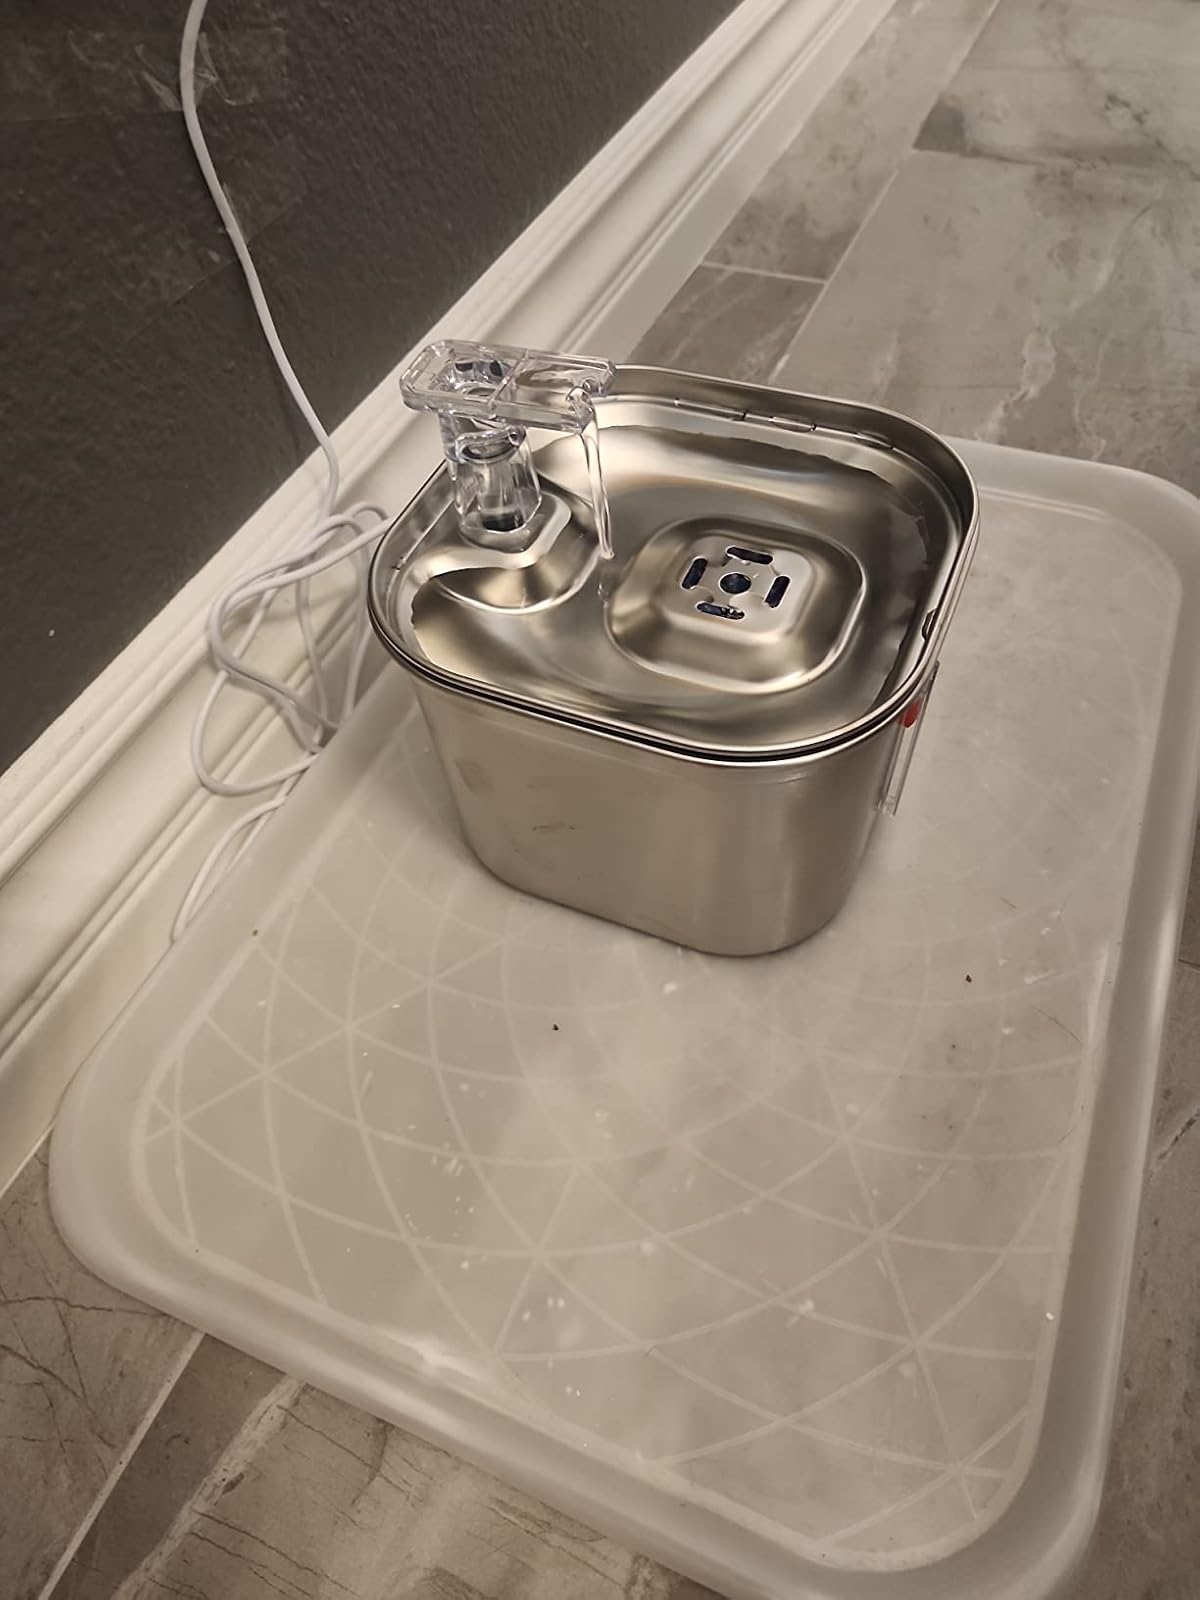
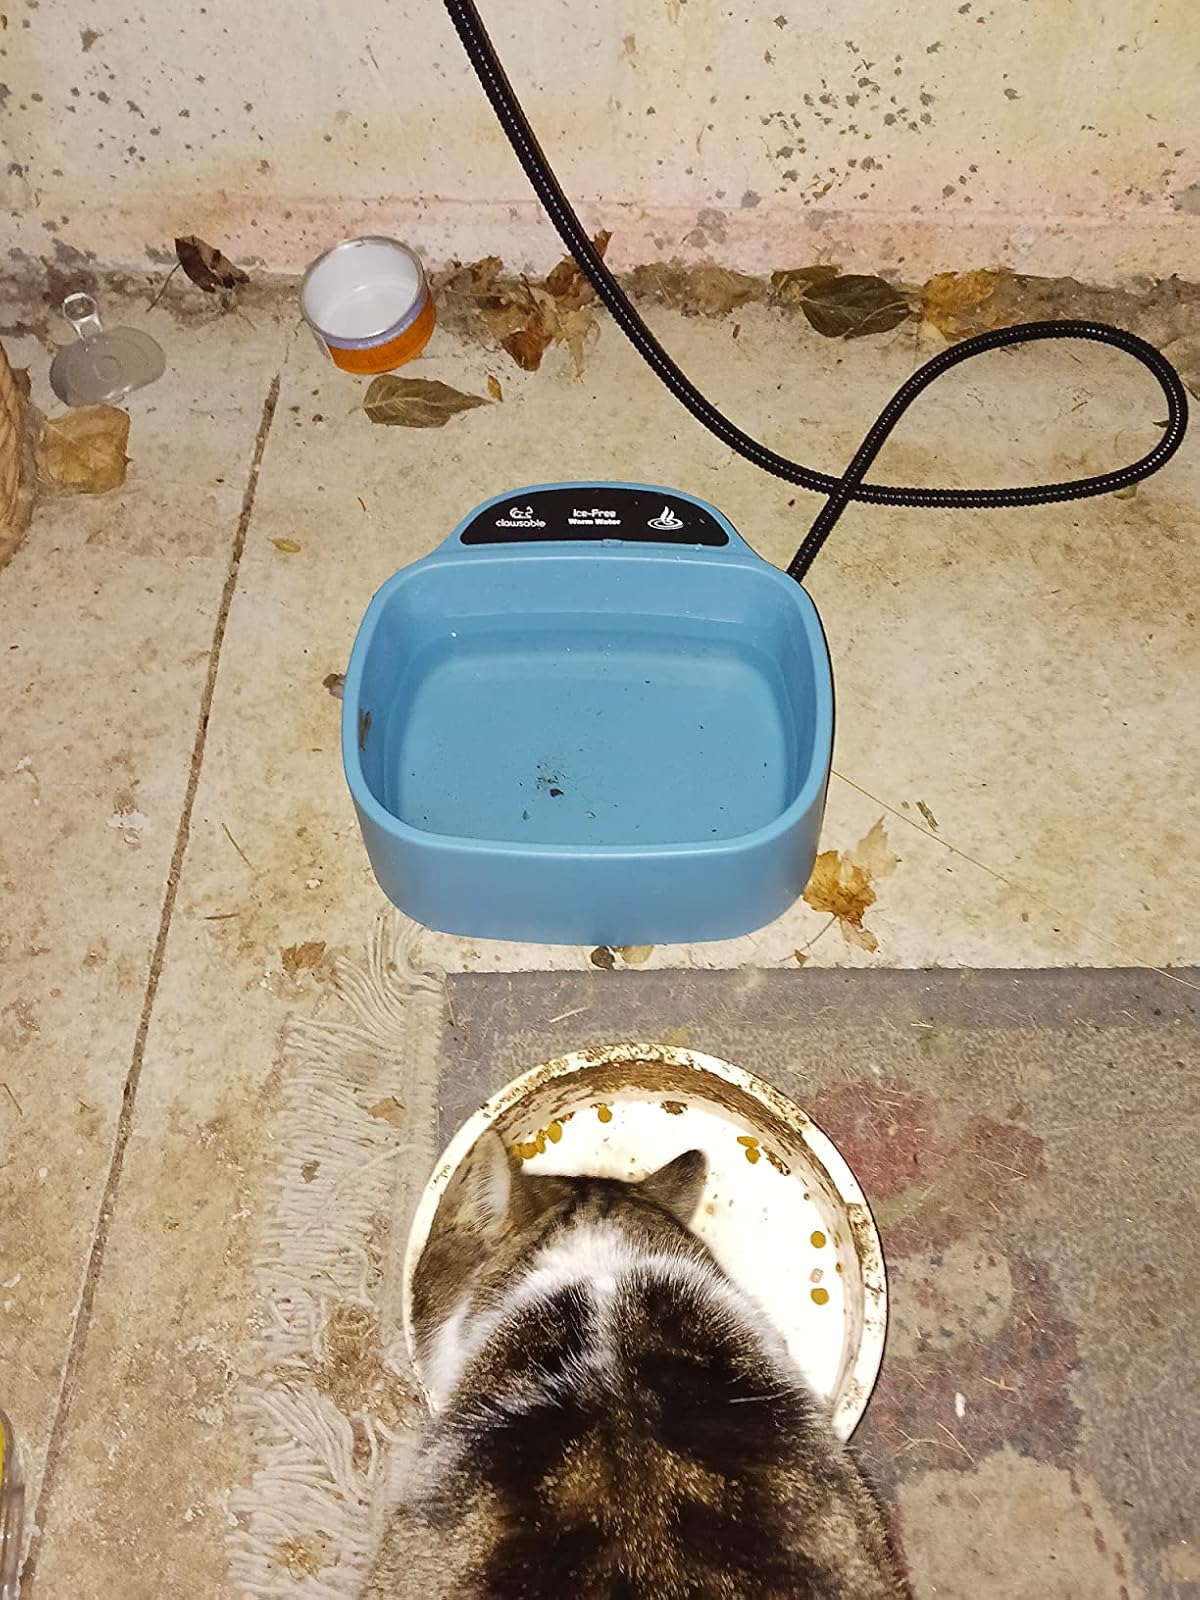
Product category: items_bowl
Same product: no